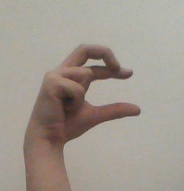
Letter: thal